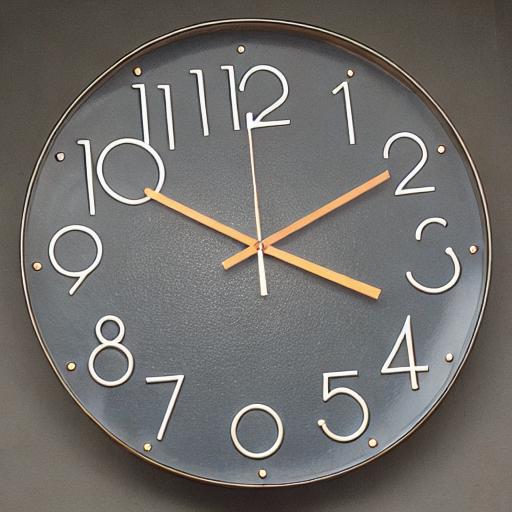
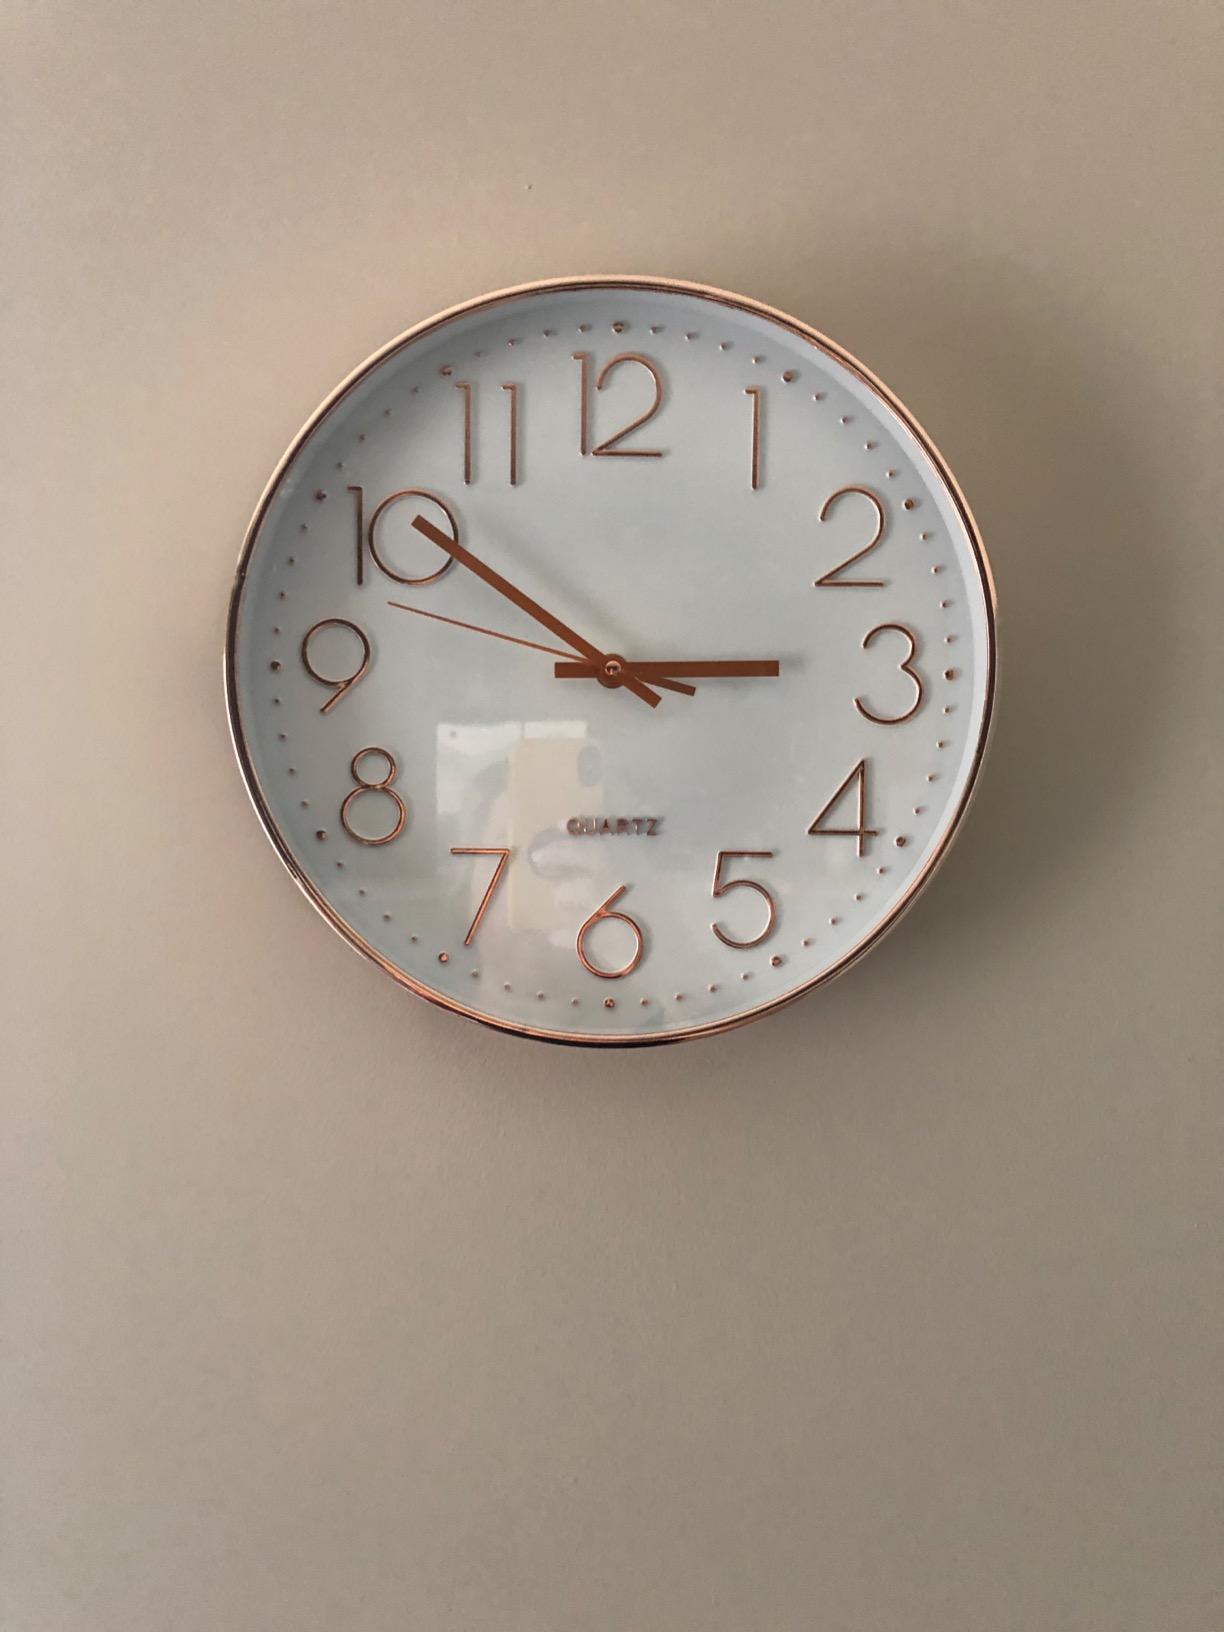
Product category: clock
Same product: no